Sky

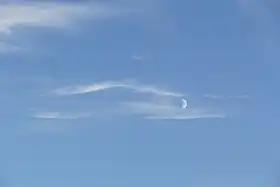
Cirriform clouds and a quarter Moon in the blue daytime sky over Germany

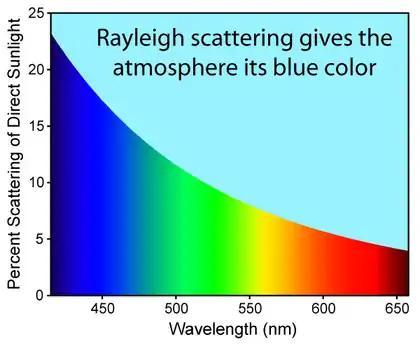
Earth's atmosphere scatters a greater proportion of blue light than of red light.

The sky is an unobstructed view upward from the surface of the Earth. It includes the atmosphere and outer space. It may also be considered a place between the ground and outer space, thus distinct from outer space.